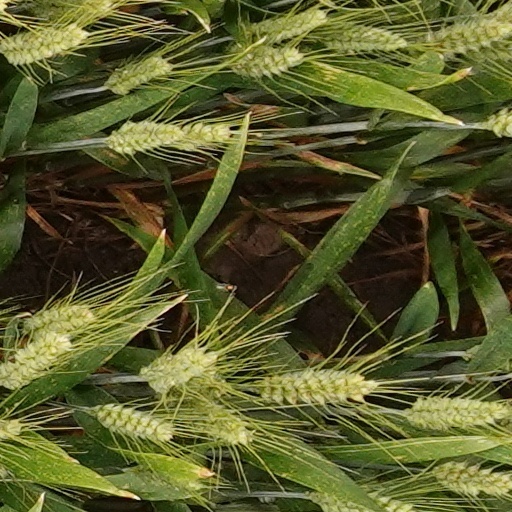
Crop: wheat